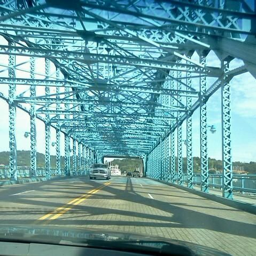
going thru us state overlooking the water